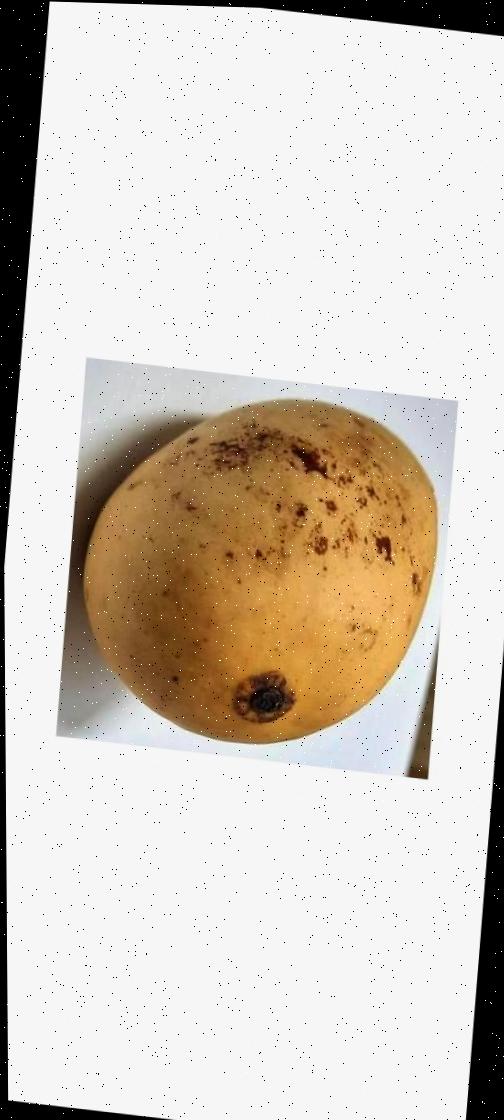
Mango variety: Katimon